Wellington Harbour Board

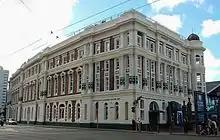
The former wharf offices seen from Post Office Square.

A patent slip for hauling up ships for repair was built at Evans Bay in 1873. It was operated by the Wellington Patent Slip Company and didn't come under Wellington Harbour Board control until 1908. The Patent Slip Company, which was 90% owned by the Union Steam Ship Company from 1908, continued to operate the slip (and a second slip built in 1922) under lease from the Harbour Board until 1969, when the Harbour Board took over direct management of both slips. The first slip was taken out of commission and the second one was upgraded. It closed in 1980. One of the triggers of the 1913 Great Strike was a demand by Wellington shipwrights that they be paid travelling time when they had to go to Evans Bay to work at the patent slip.